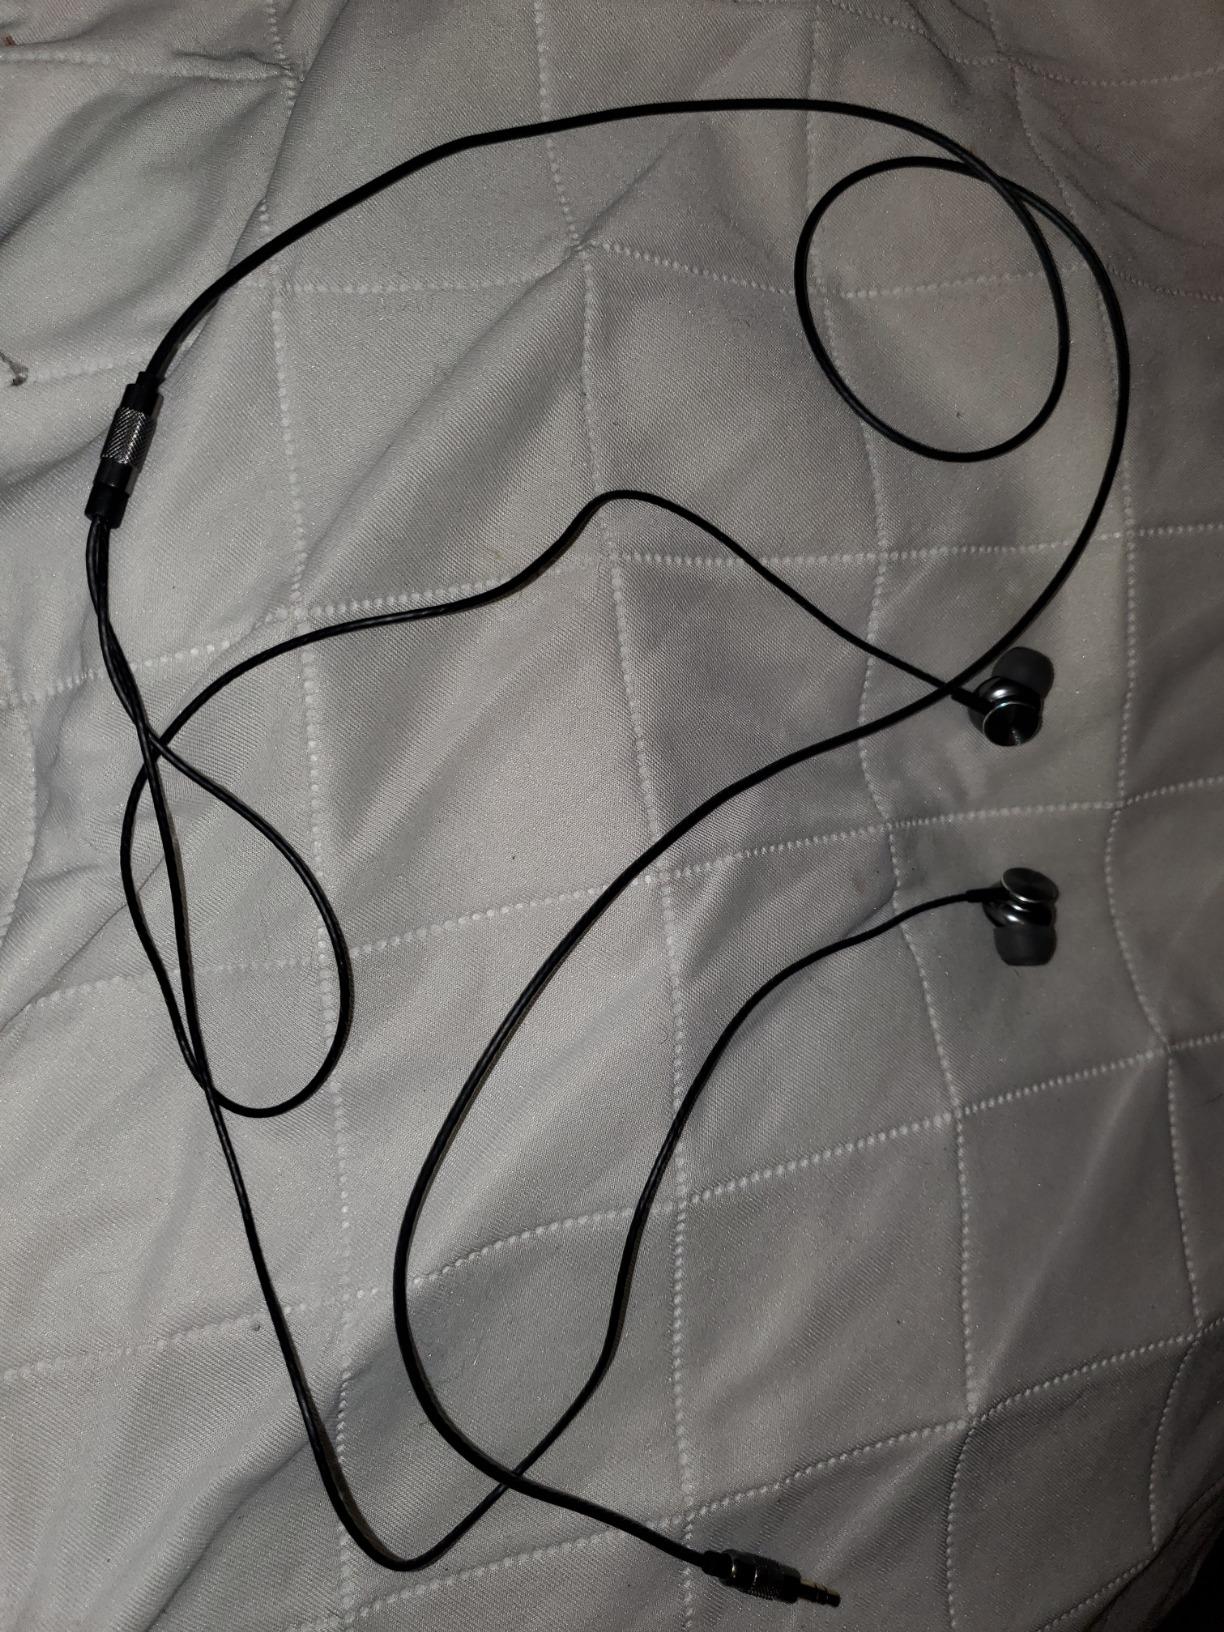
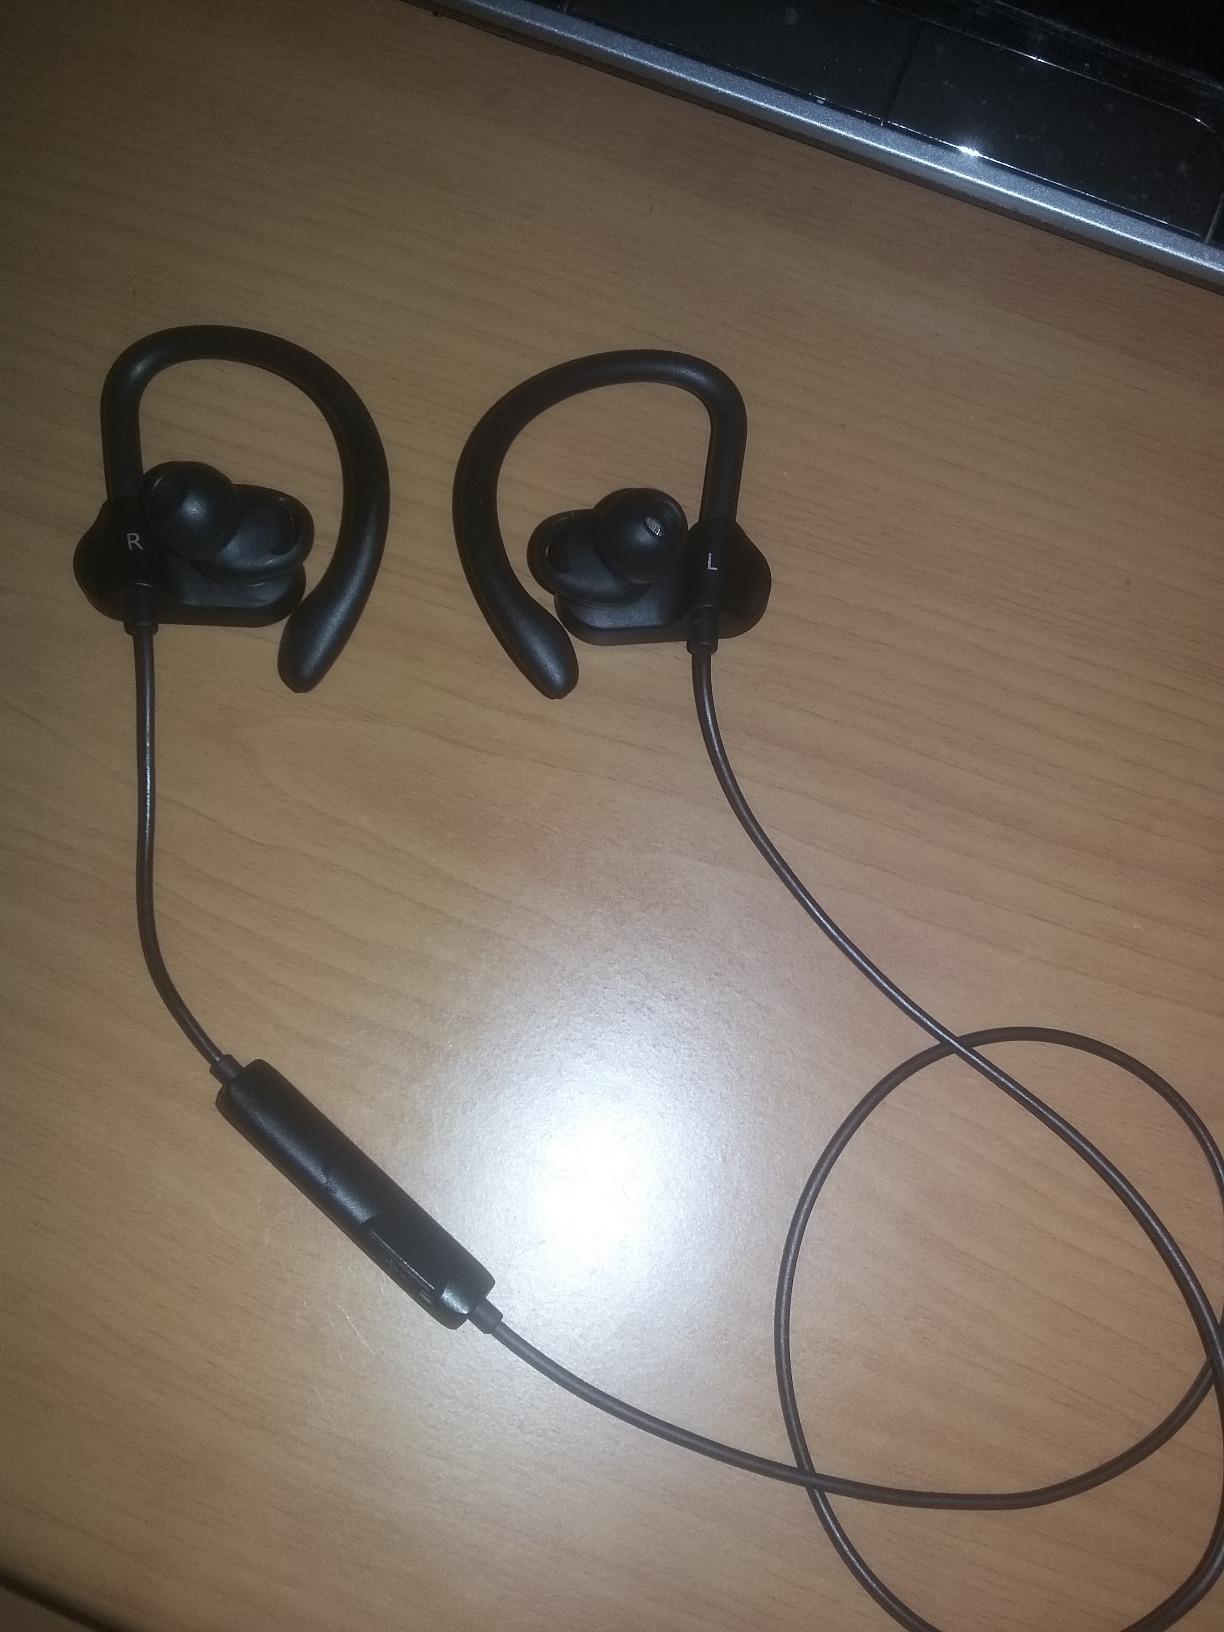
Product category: headphones
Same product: no